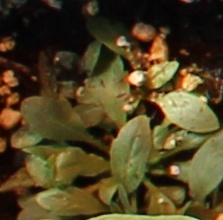
Label: Horseweed